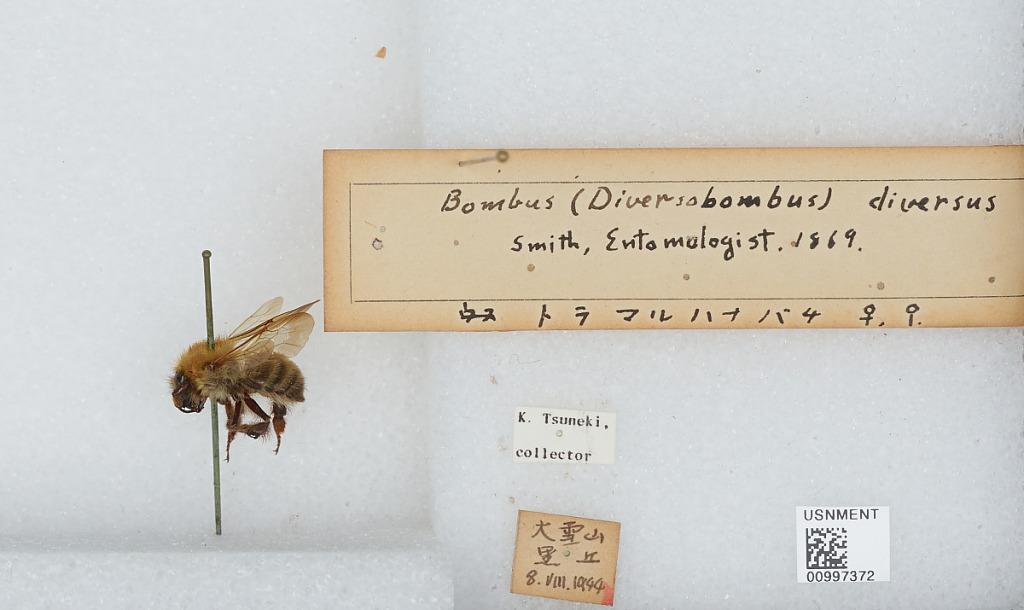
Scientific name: Bombus (Diversobombus) diversus Smith
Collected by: K. Tsuneki
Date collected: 1944-8-8
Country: Japan
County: Daisetsuzan
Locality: Mount Kuro